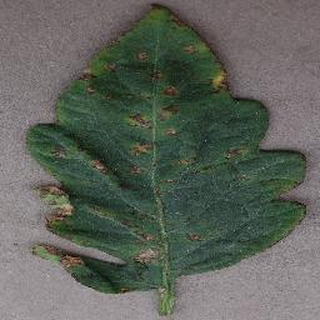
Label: tomato_bacterial_spot